M551 Sheridan

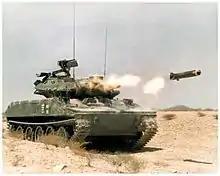
MGM-51 Shillelagh fired from XM551 Sheridan pilot #12 in 1967

Several attempts to improve or replace the Sheridan have been made over the years since it was introduced. In 1976, DARPA (followed by TACOM) initiated the High Mobility/Agility (HIMAG) program. Several concepts were pursued, including the High Survivability Test Vehicle (Lightweight) and the Elevated Kinetic Energy (ELKE) gun system. The latter was trialed on a Sheridan hull in 1982. Following the Iran hostage crisis, the Rapid Deployment Force concept was pursued by both the Army and the Marine Corps. The Marine Corps initiated the Mobile Protected Weapon System (MPWS) program. In 1983, the Naval Surface Weapons Research Center Laboratory mounted a 105 mm caliber gun onto a Sheridan chassis. The Army initiated the Mobile Protected Gun program, and announced plans to modify Sheridans with 105 mm or 120 mm caliber guns. Neither program was pursued further; The Army project was canceled in 1985.